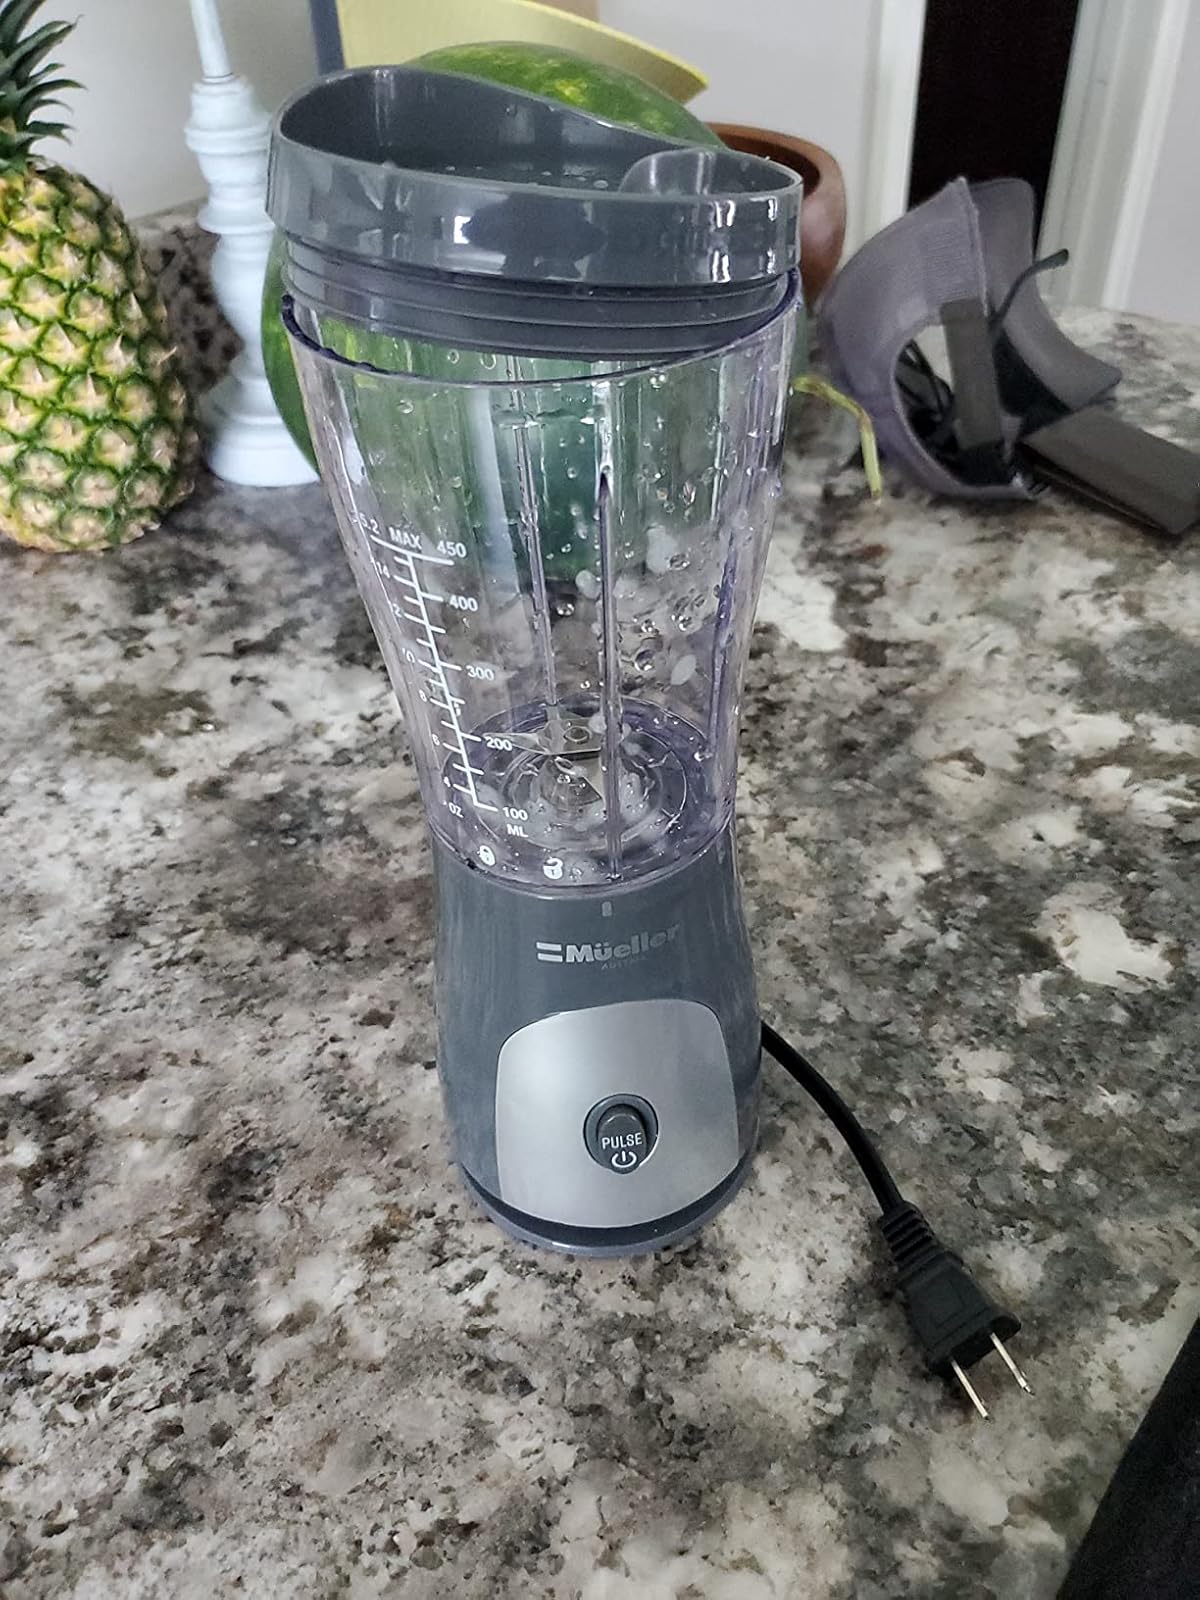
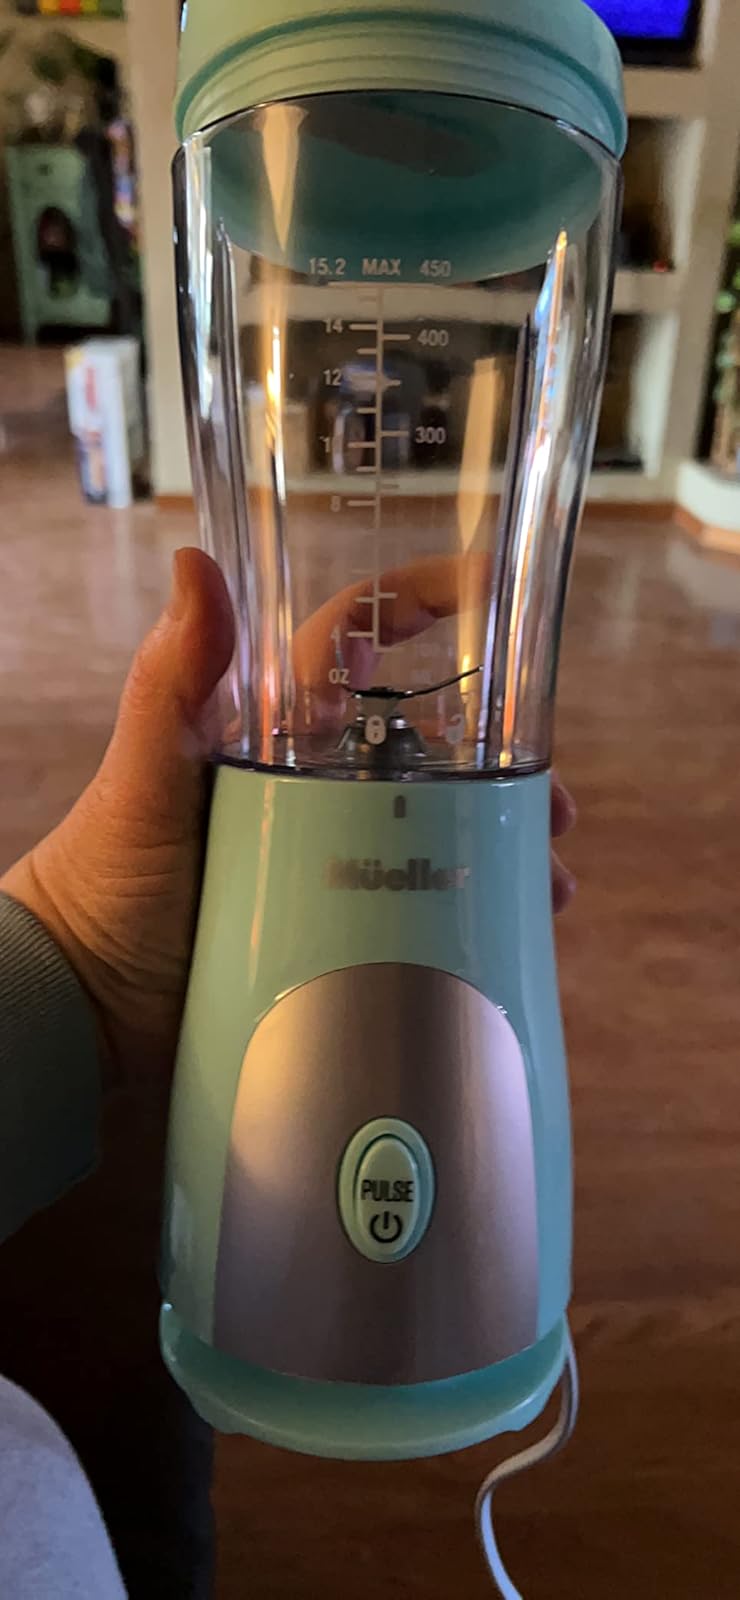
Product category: items_blender
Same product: no